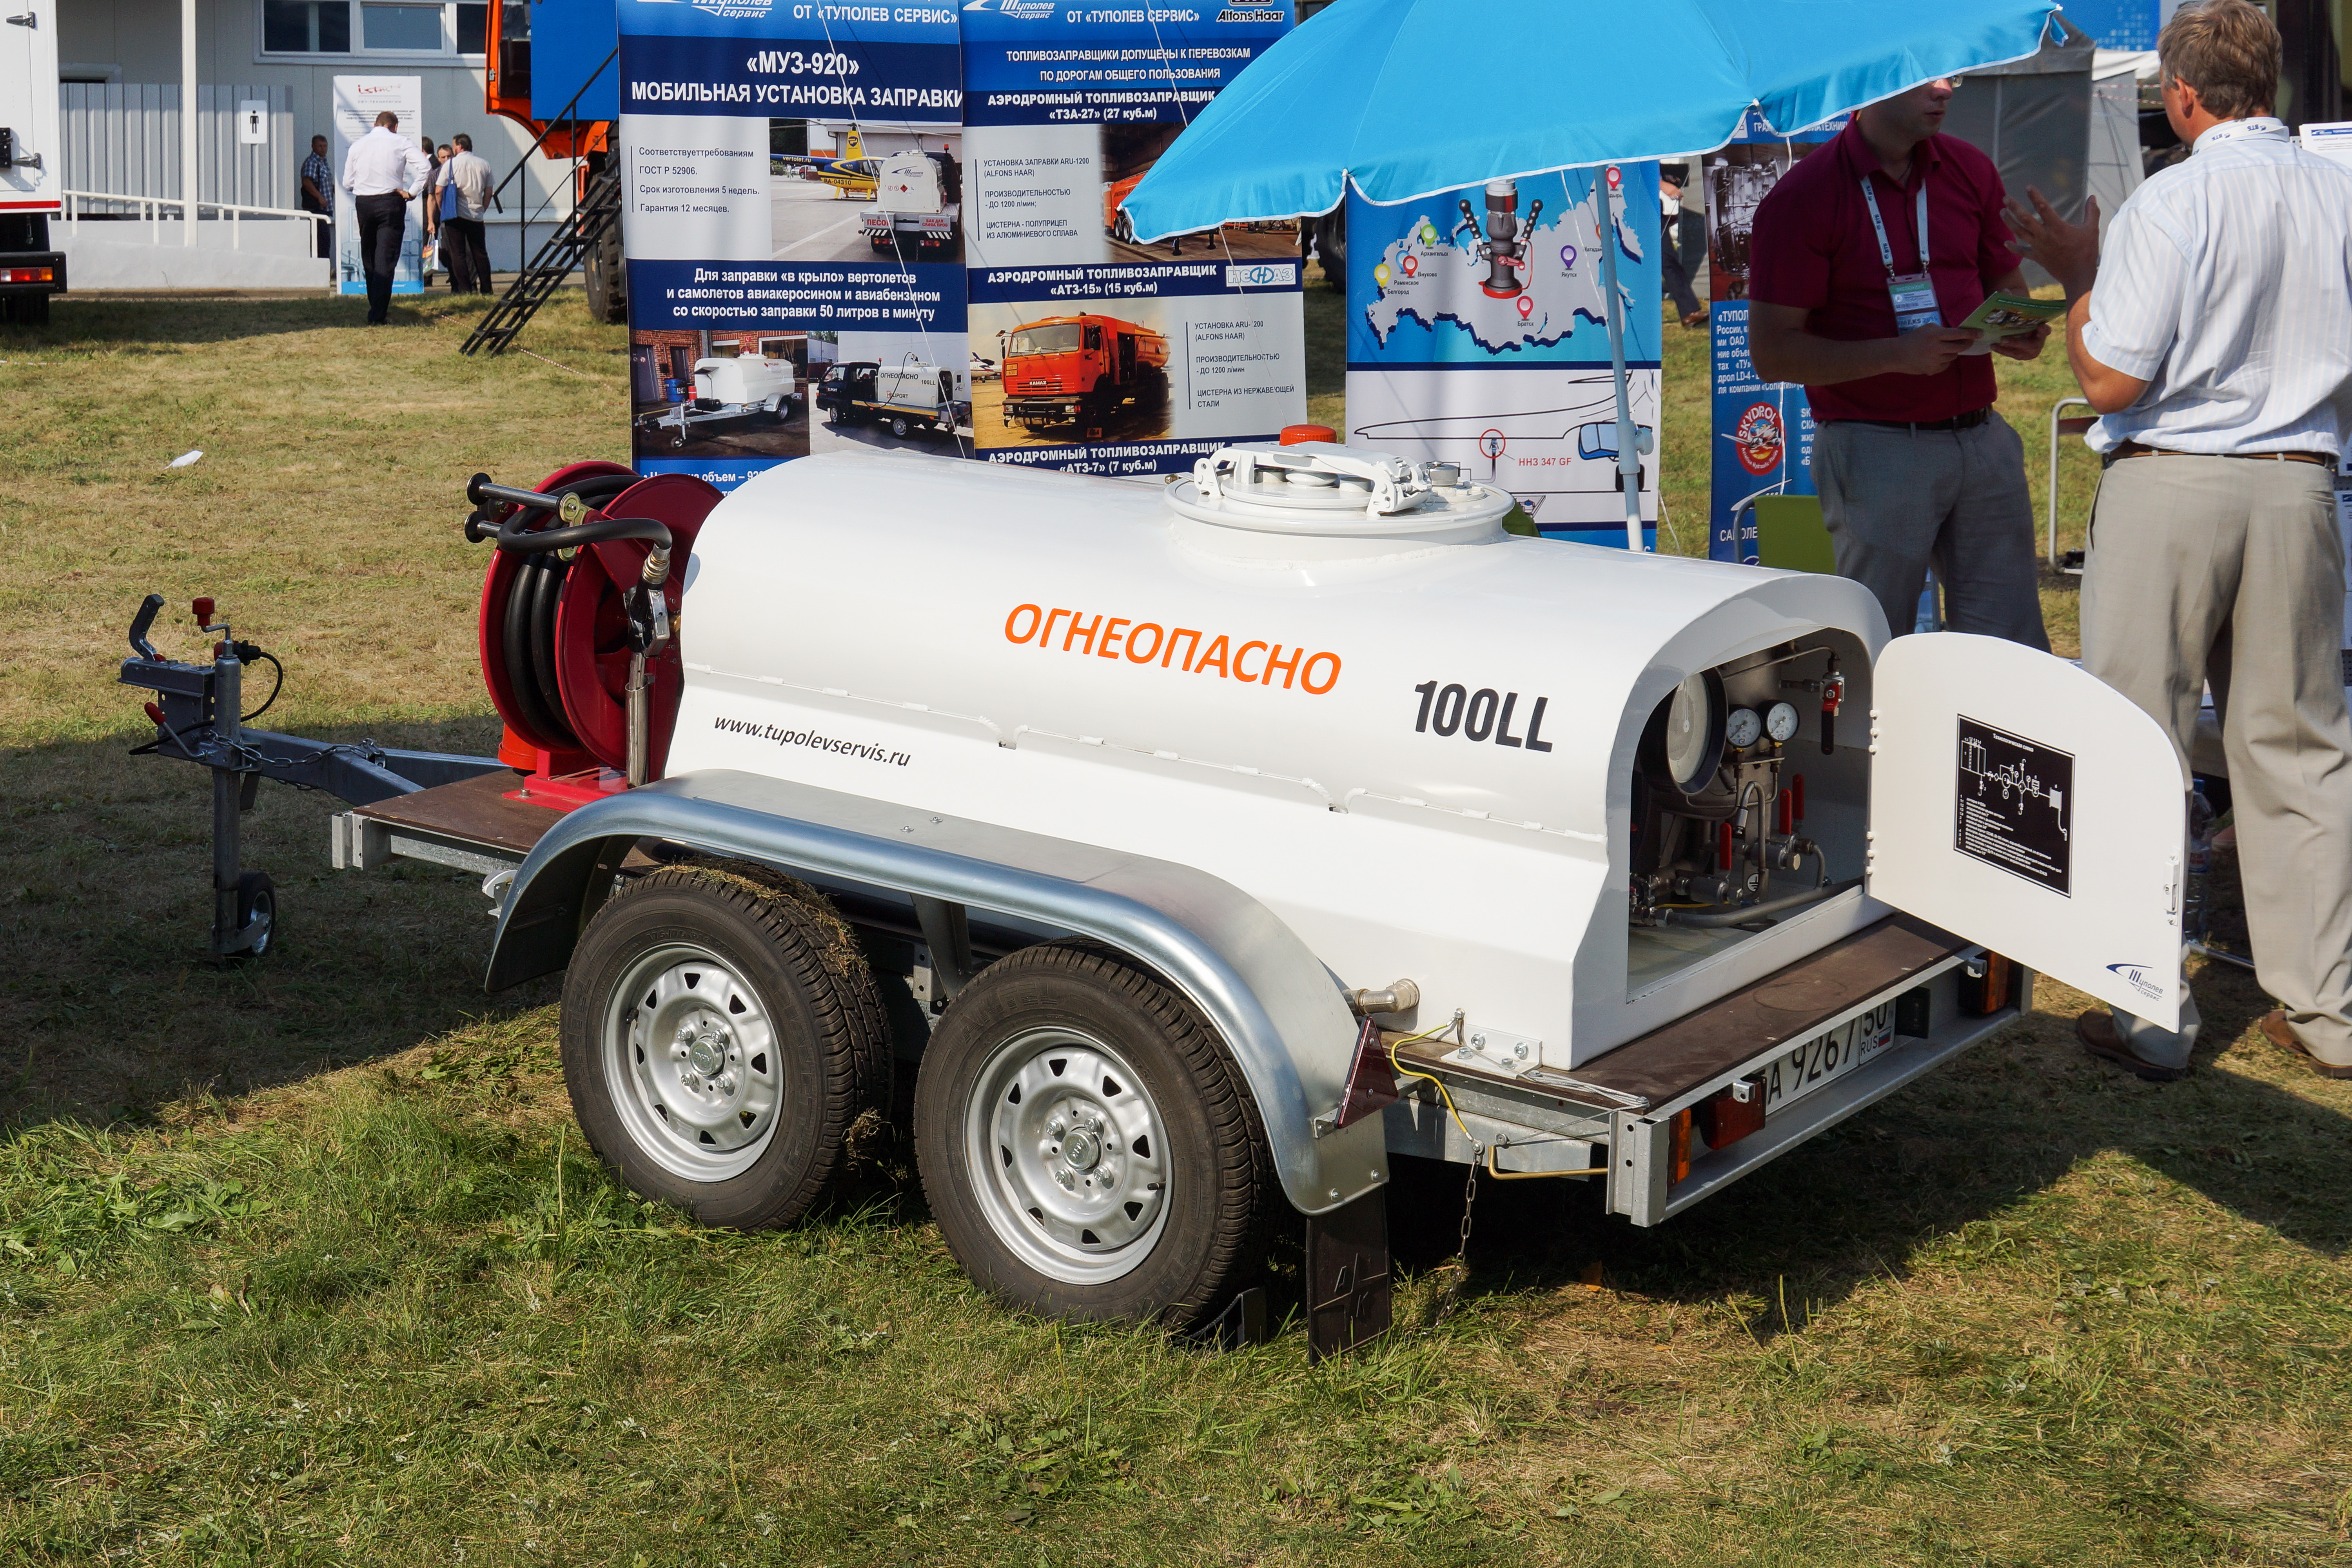
air show, statics, airplane, helicopter, aerodrome technology, aviation, military aviation, civil aviation, fighter, vehicle, sky, exhibition, maks, automotive tire, tent, fender, logo, rim, automotive wheel system, tread, gas, umbrella, classic, bumper, vehicle registration plate, machine, canopy, lawn, synthetic rubber, tire care, hubcap, cylinder, Locking hubs, classic car